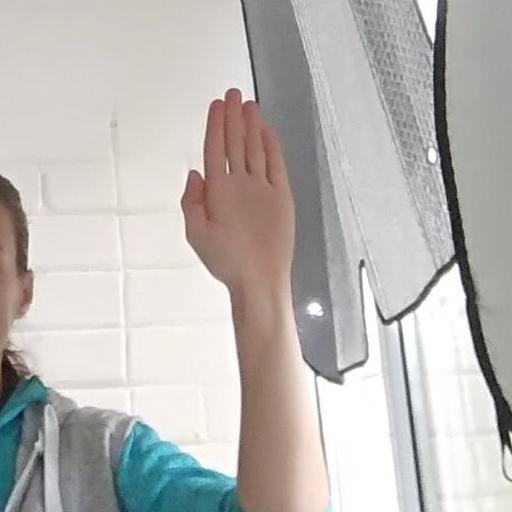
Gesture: stop